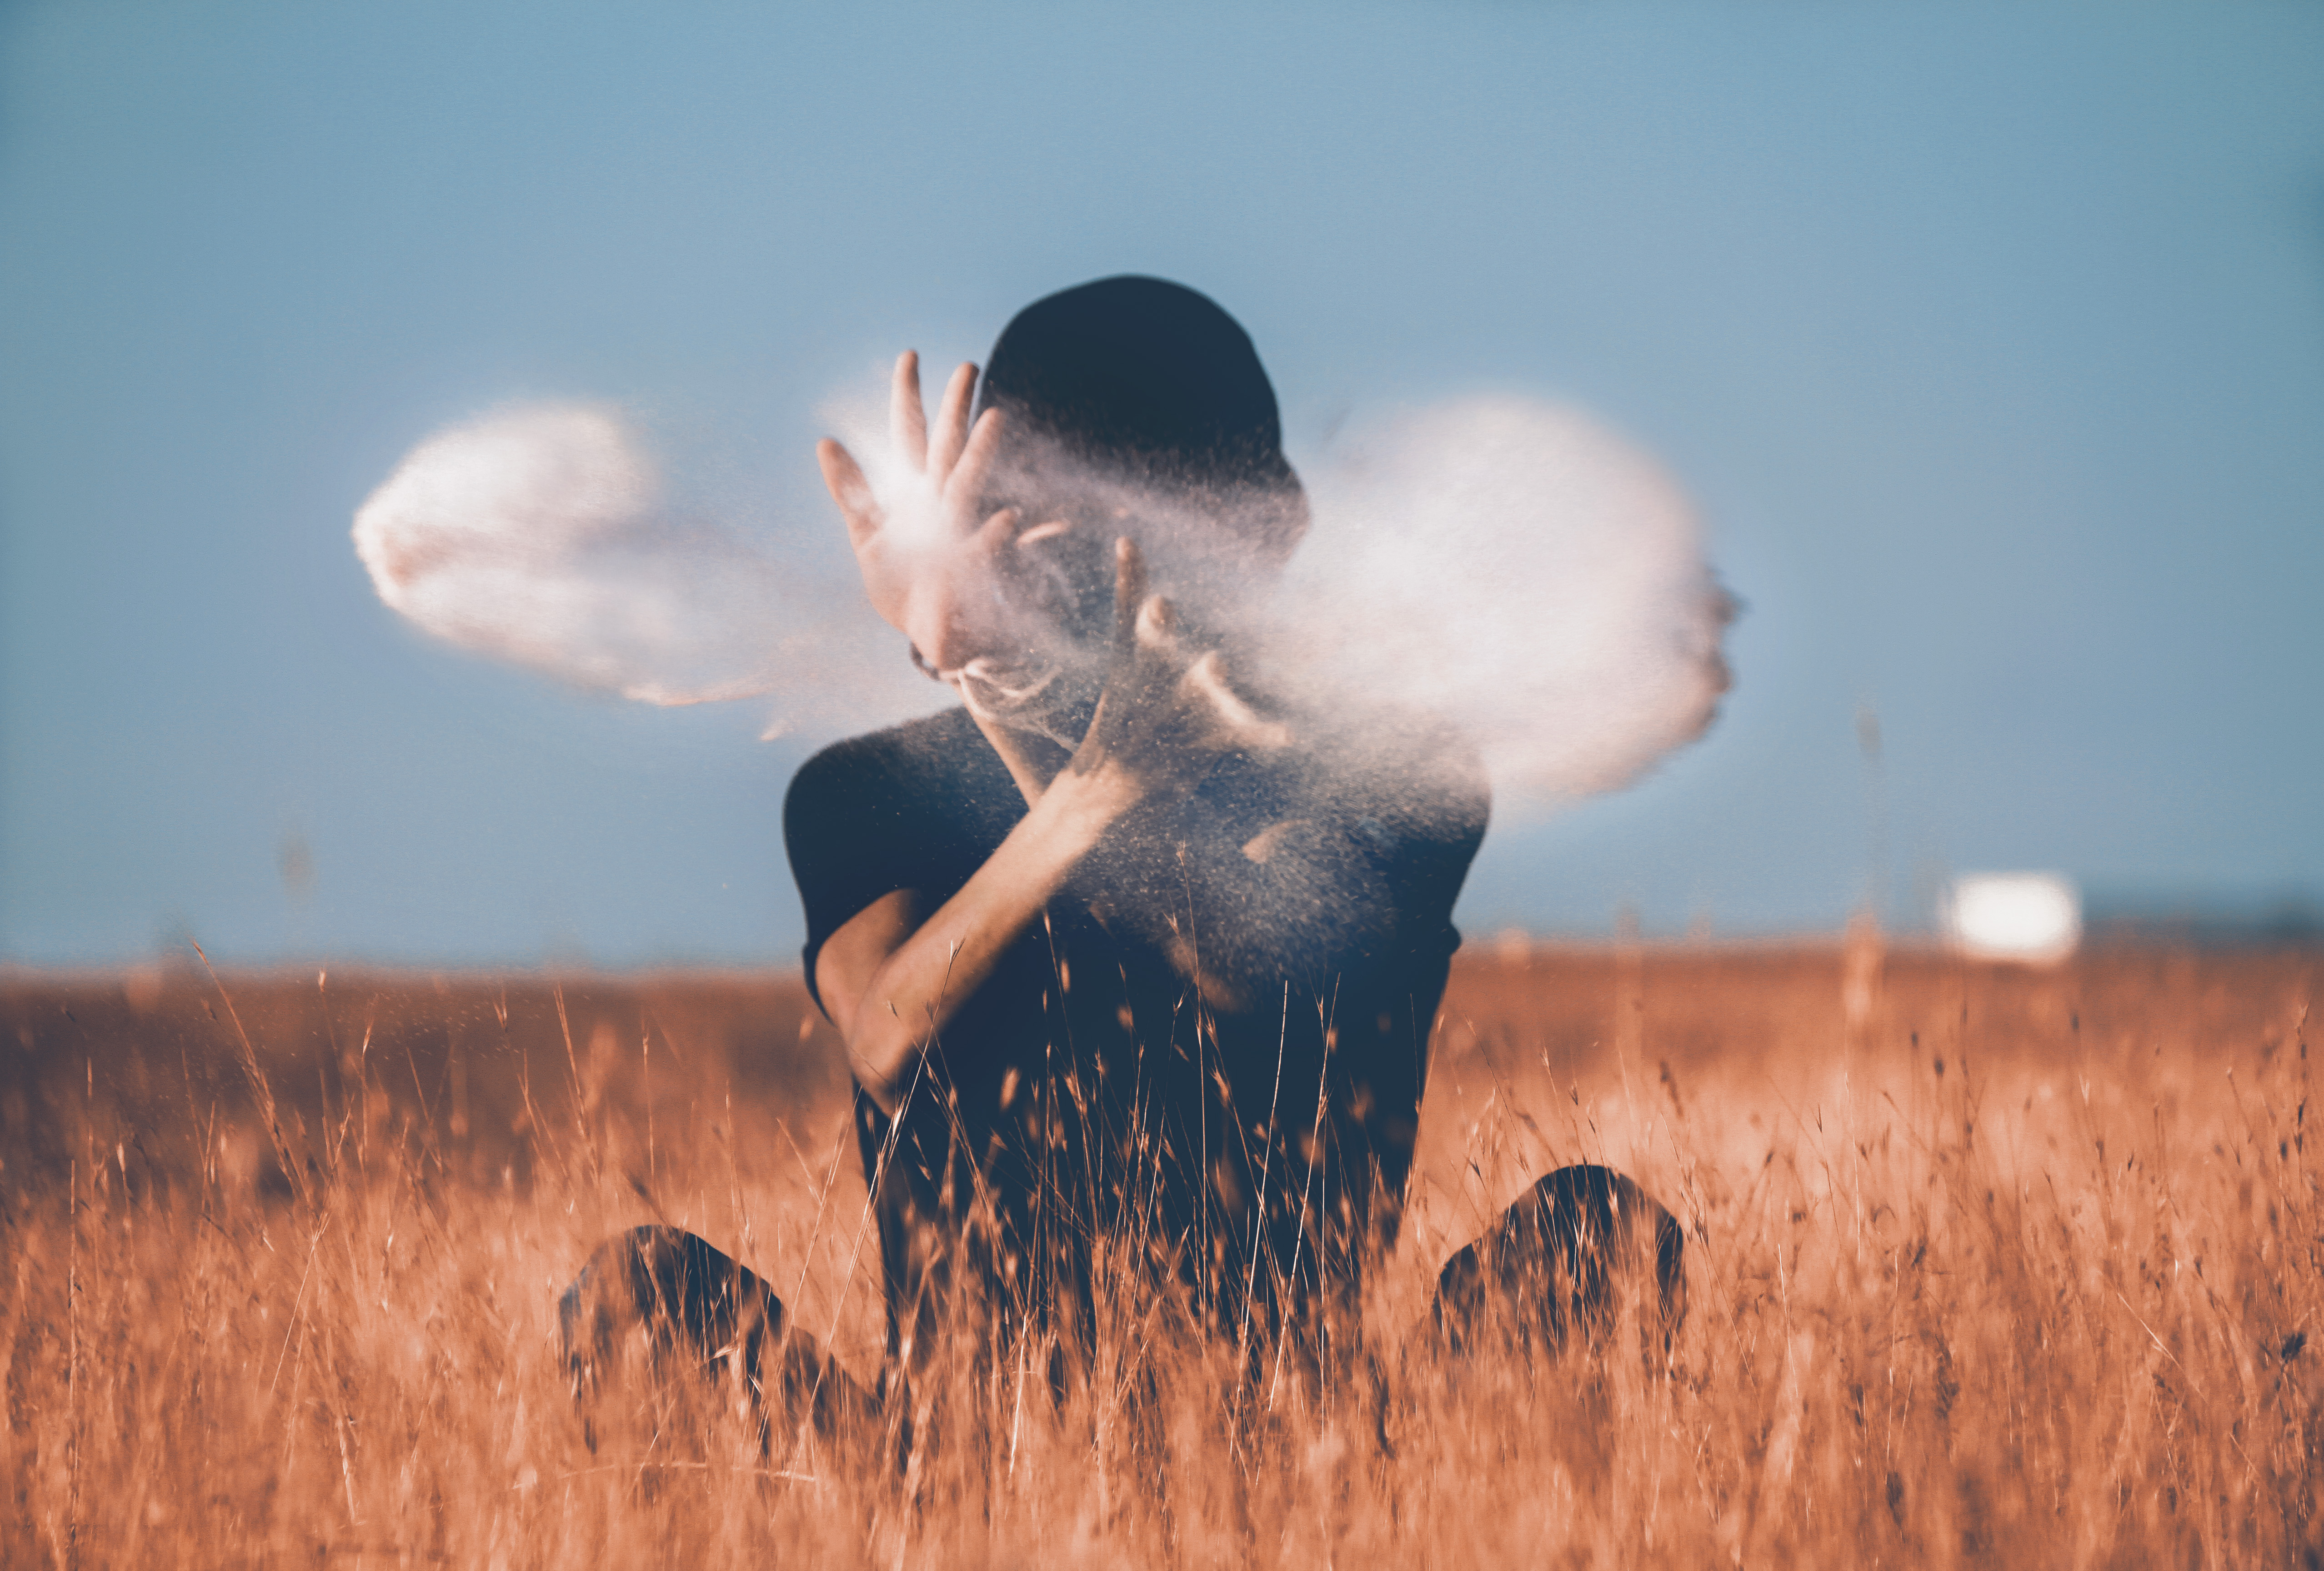
People in nature, sky, photograph, field, grass family, grass, happy, fun, cloud, summer, photography, human, sunlight, atmosphere, smoke, grassland, hand, smile, crop, plant, flash photography, love, meadow, portrait, backlighting, agriculture, black hair, ear